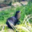
Label: otter